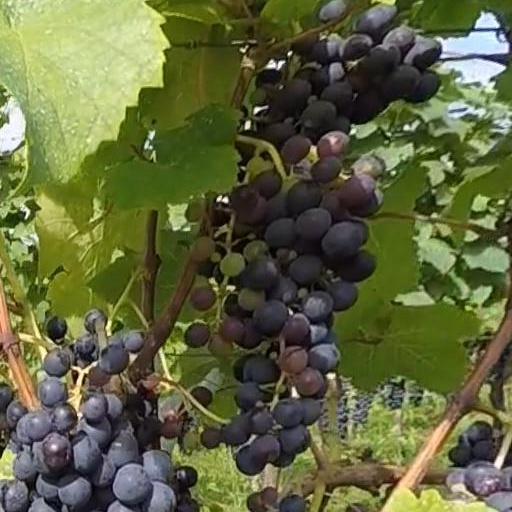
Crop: grape